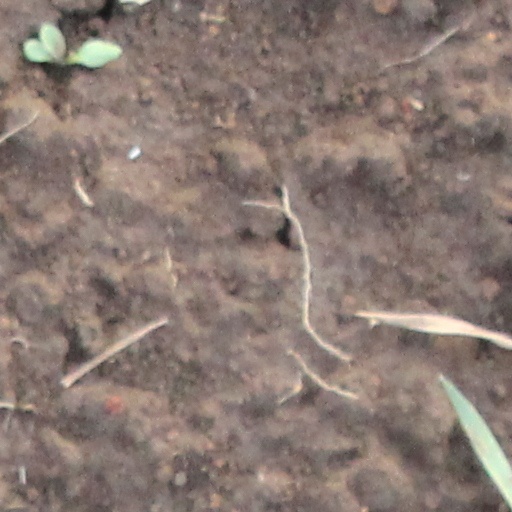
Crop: wheat